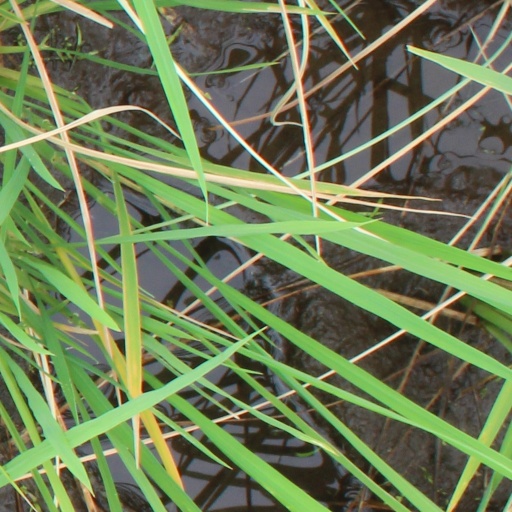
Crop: rice